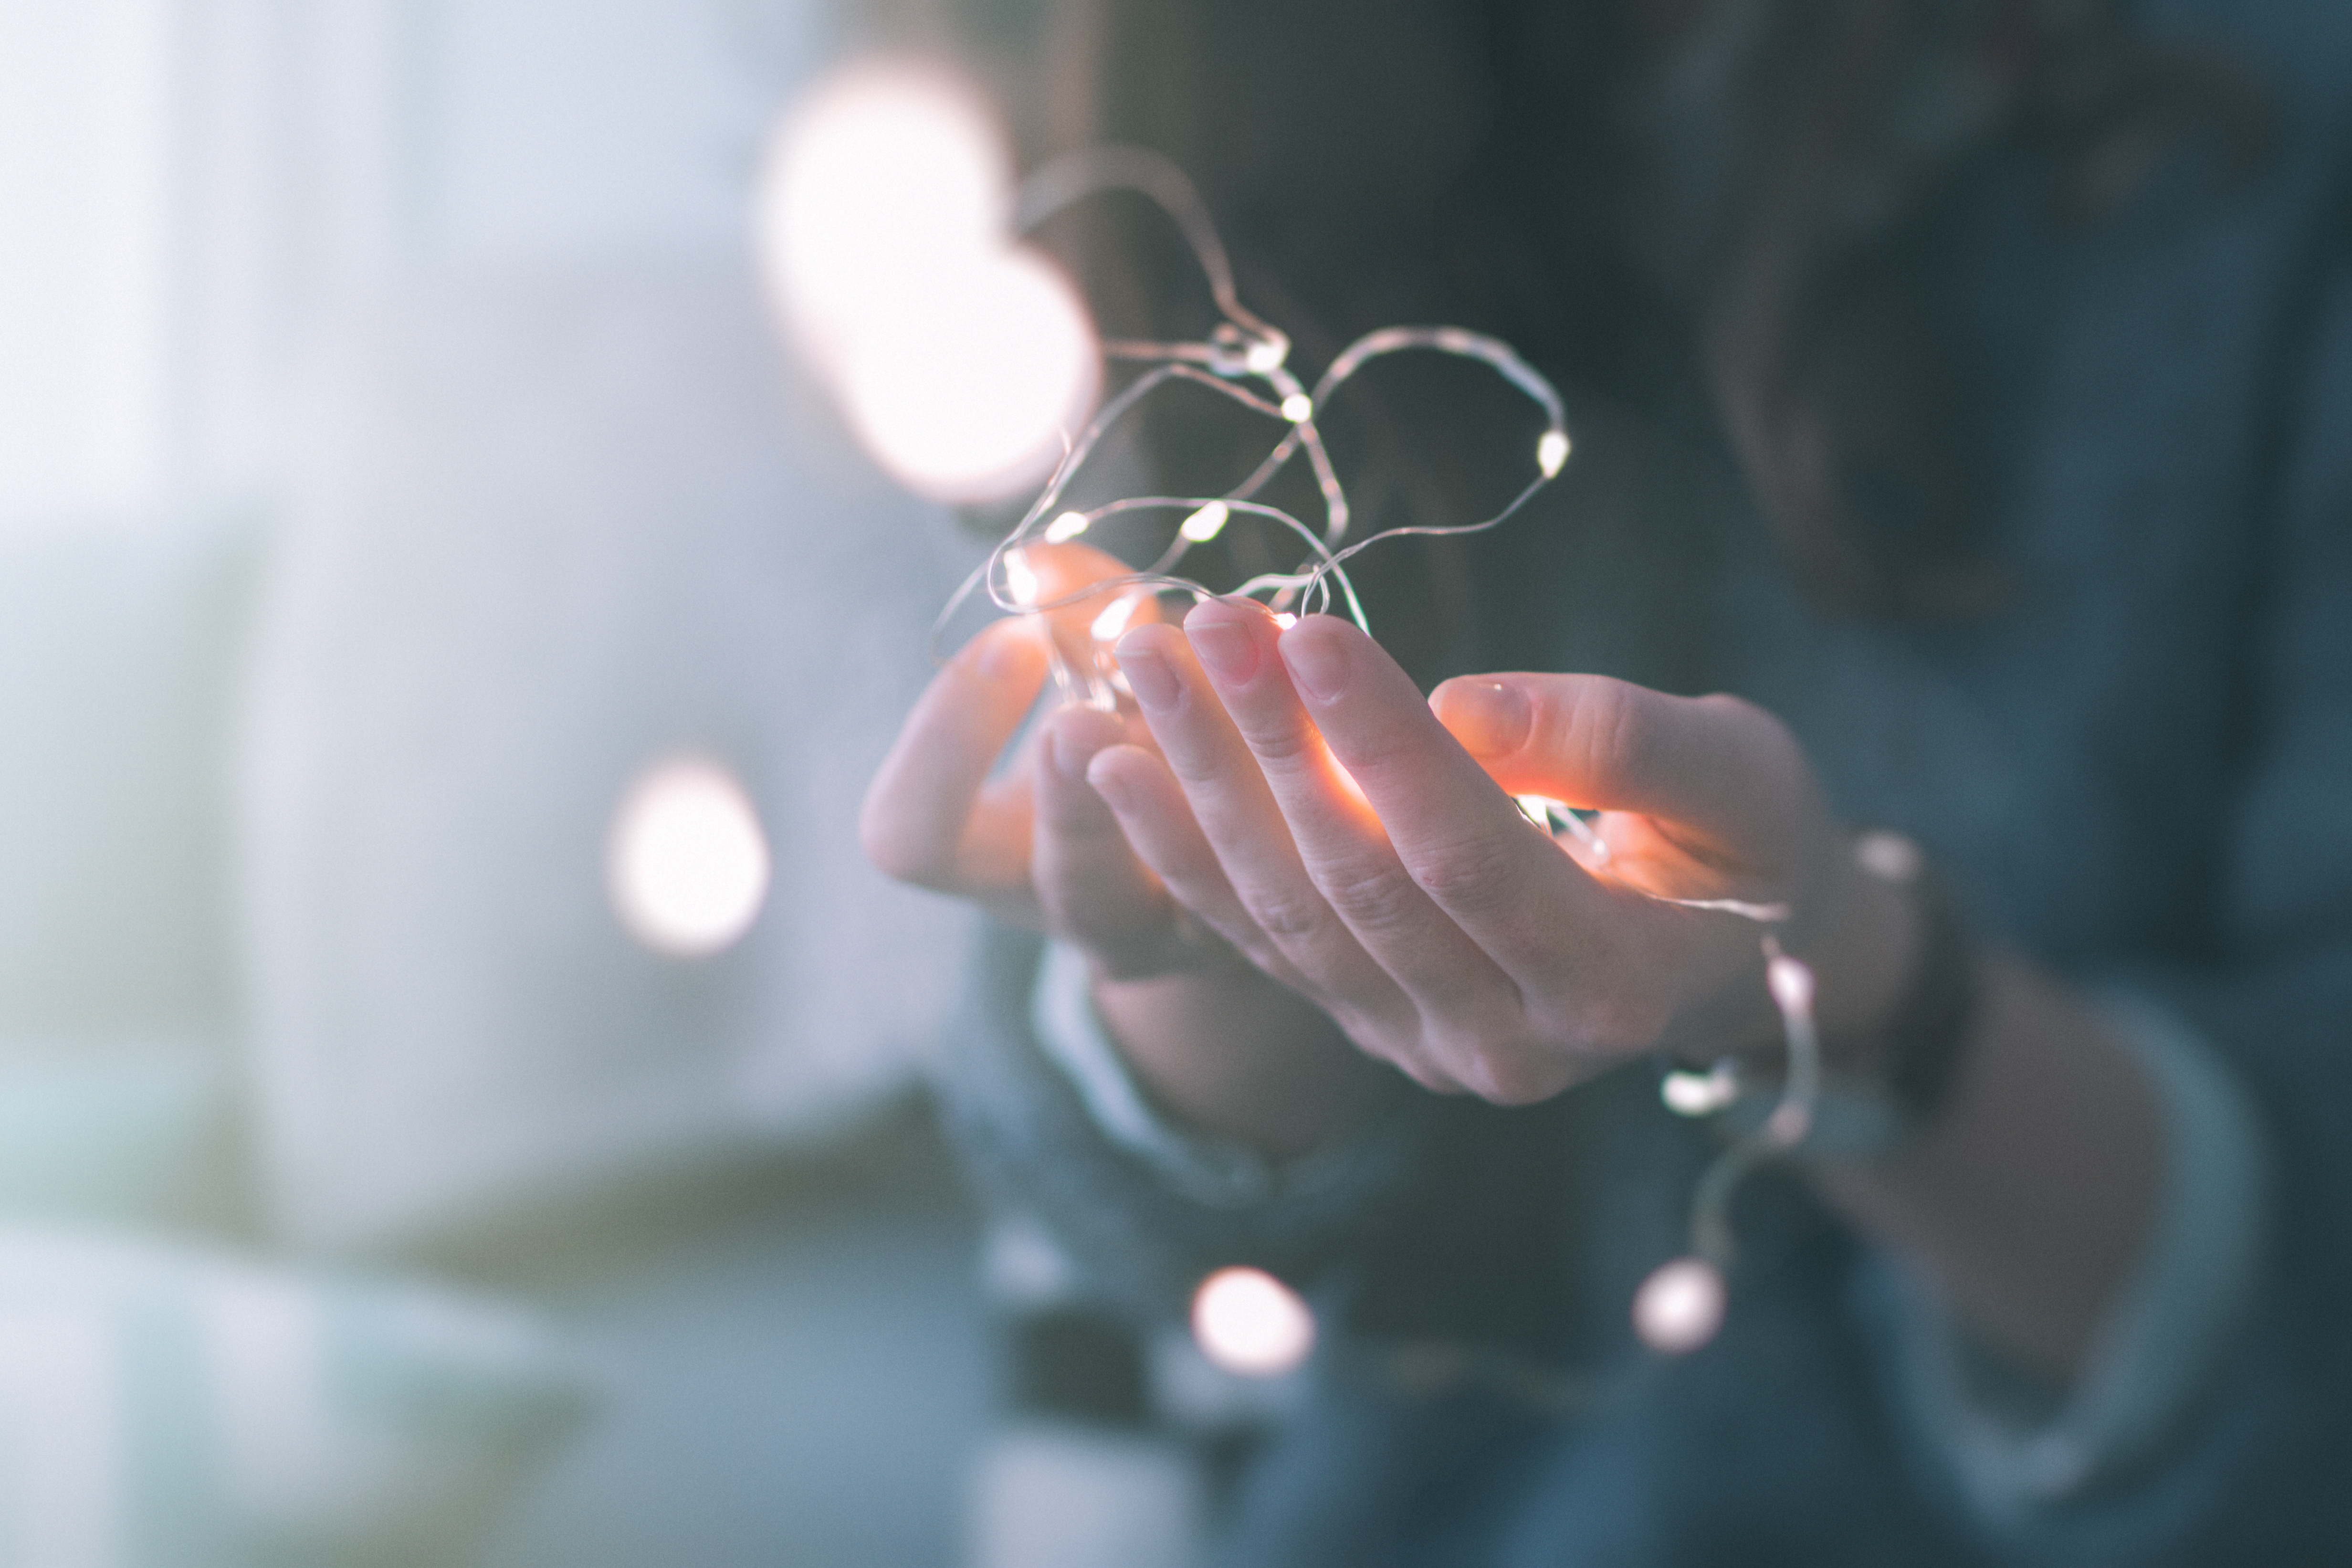
hand, water, light, white, photography, leaf, flower, petal, red, color, blue, lighting, hold, holding, close up, fairy light, macro photography